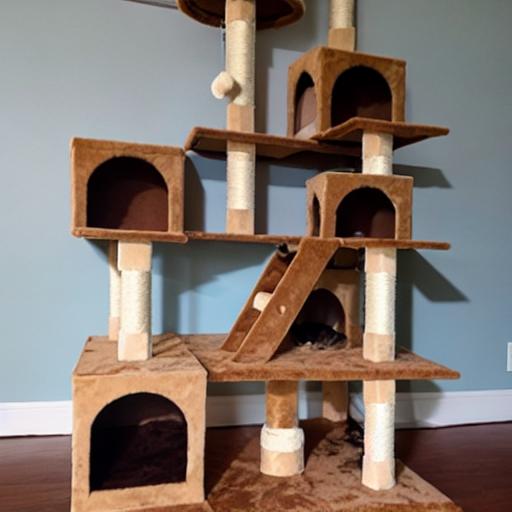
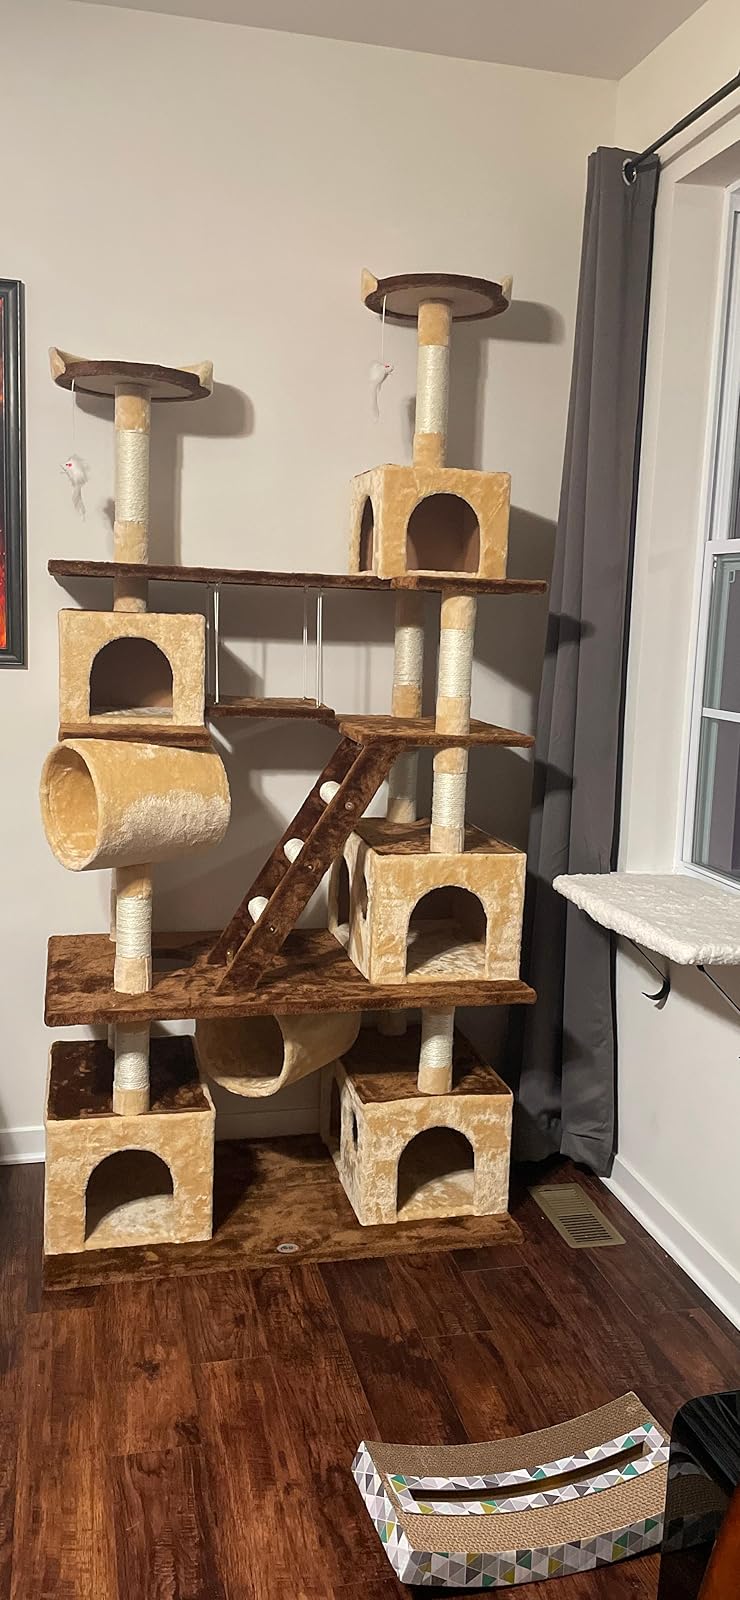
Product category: items_cat tree
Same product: no